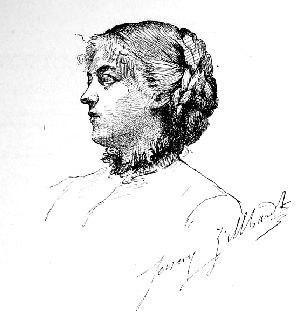
Jenny Zillhardt est une artiste peintre française.